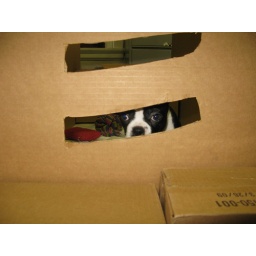
Rizzo hangs out in a cardboard box while she's in the office. We've created a window for her in the box.